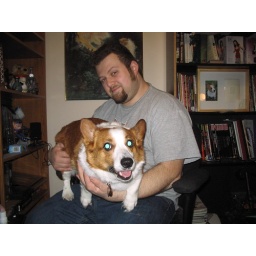
viscious dog in the library